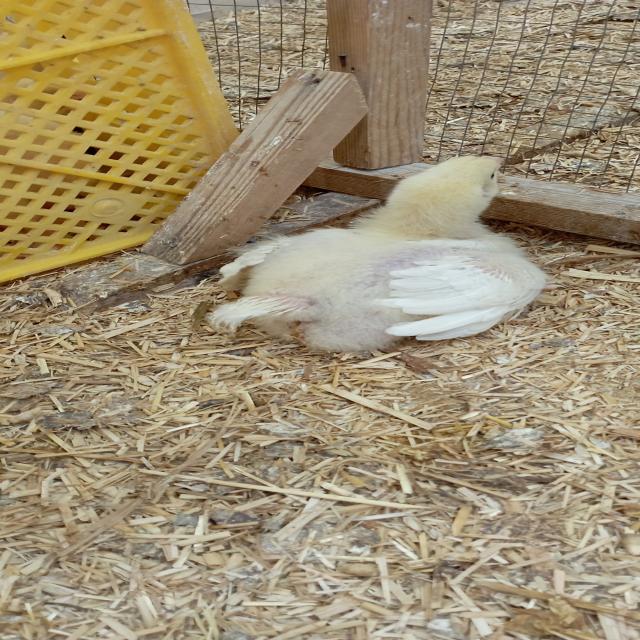
Weight: 420 g